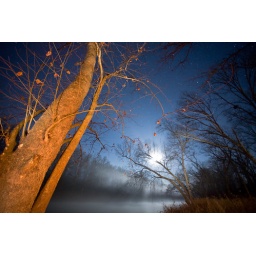
Light painting on the tree with a flashlight held under an orange tee shirt.